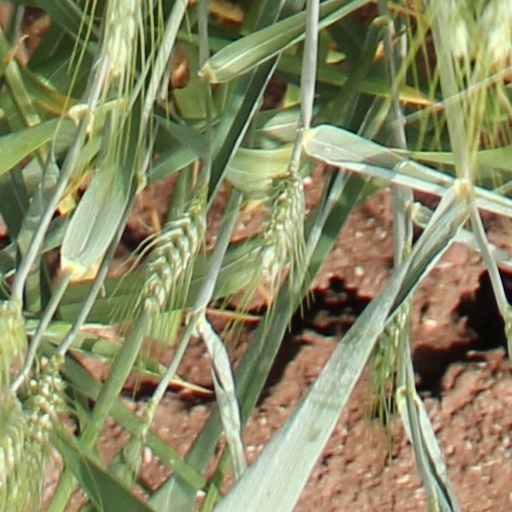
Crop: wheat